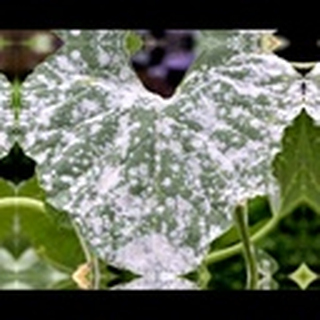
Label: cotton_powdery_mildew